Guy High School Gymnasium

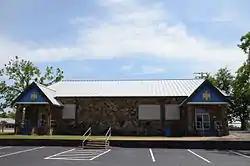

The Guy High School Gymnasium is a historic school building on the campus of the Guy-Perkins District School System on Arkansas Highway 25, just east of Guy, Arkansas. It is a single story stone structure, with a gabled rood and four brick chimneys. Two gabled porches project from the front side, near the corners, each supported by stone columns and featuring stuccoed pediments. It was built by local labor with funding support from the Works Progress Administration in 1938.